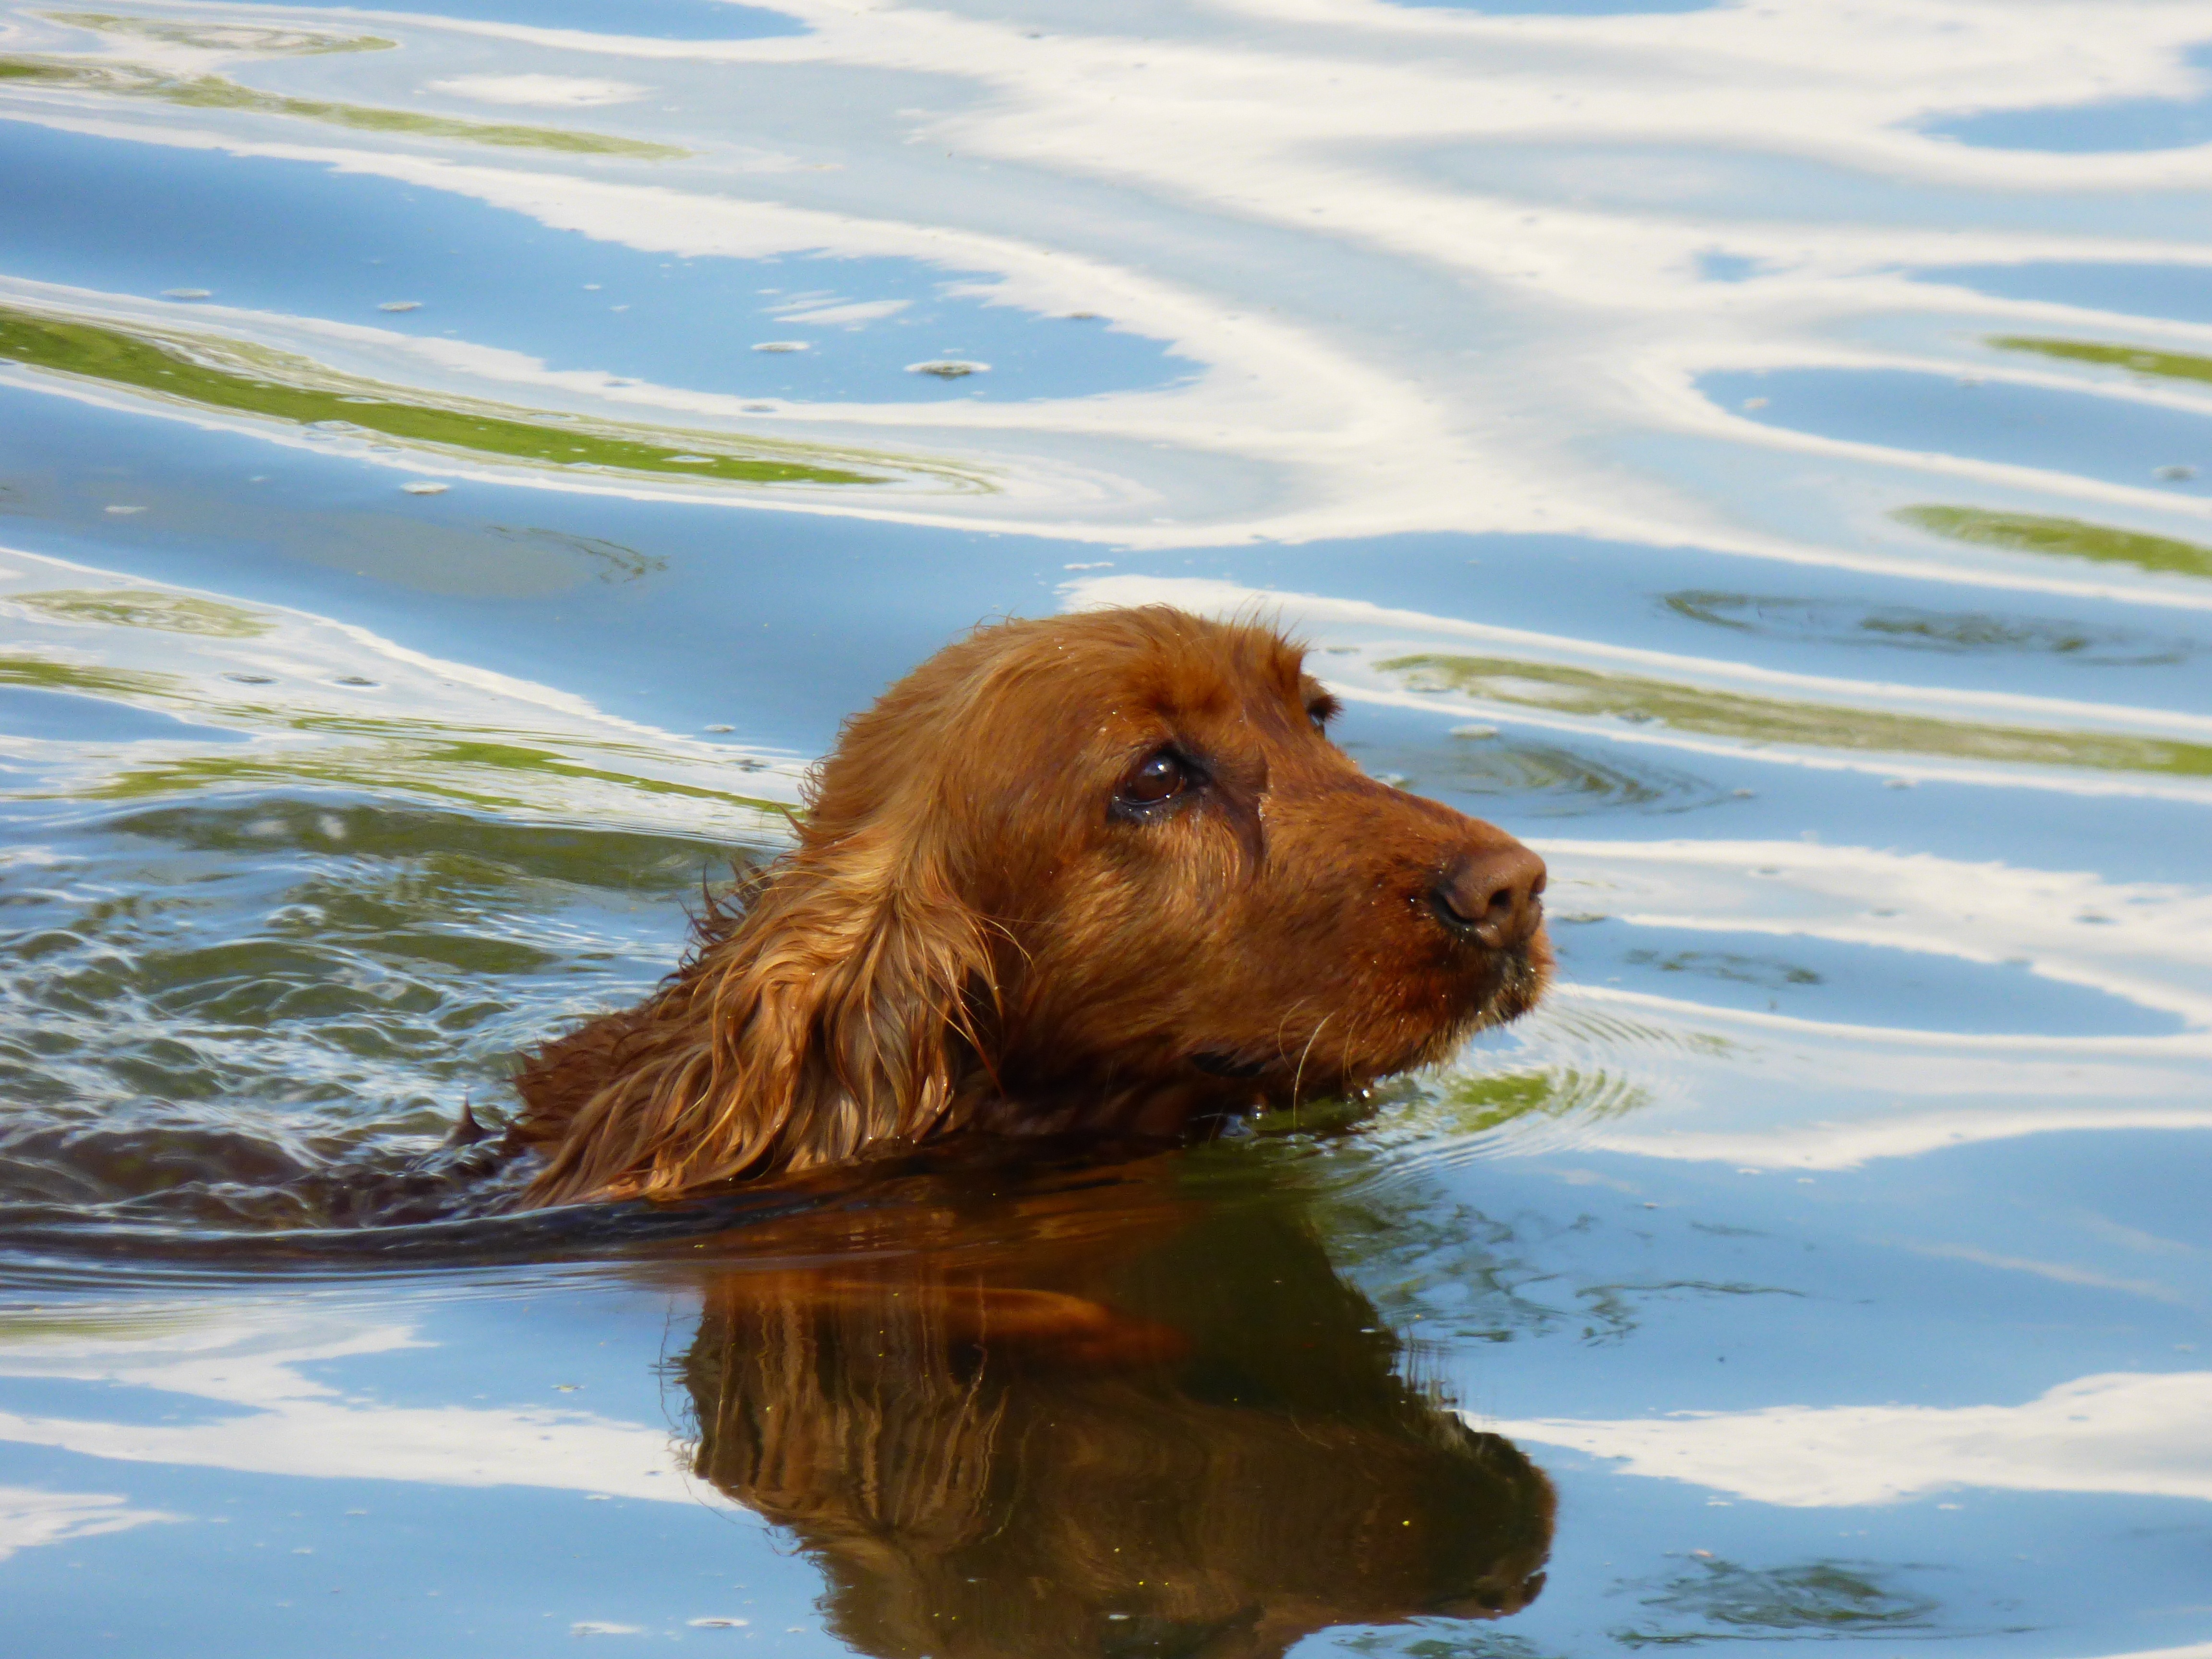
water, dog, river, mammal, golden retriever, vertebrate, retriever, bathing, brown coat, dog like mammal, nova scotia duck tolling retriever, the spaniard